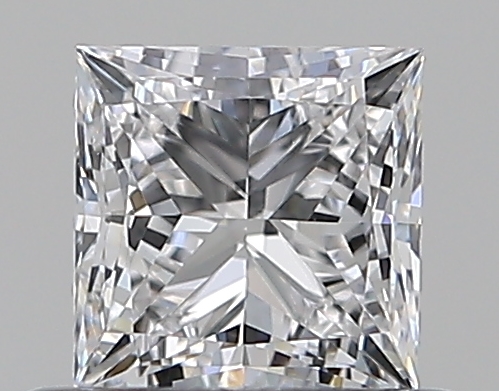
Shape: princess
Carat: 0.5
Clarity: VVS2
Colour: D
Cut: EX
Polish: EX
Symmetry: VG
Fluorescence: N
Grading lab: GIA
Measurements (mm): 4.3 x 4.28 x 3